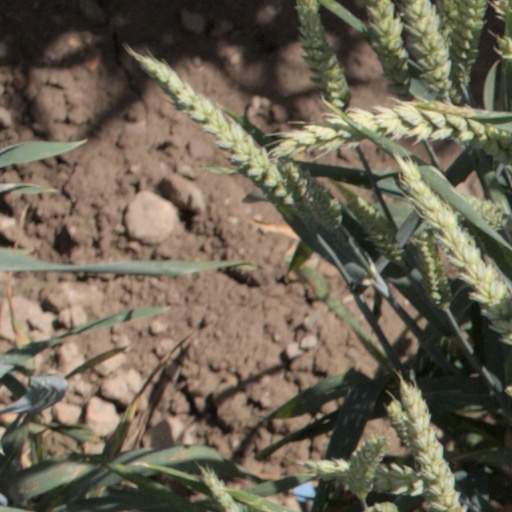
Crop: wheat